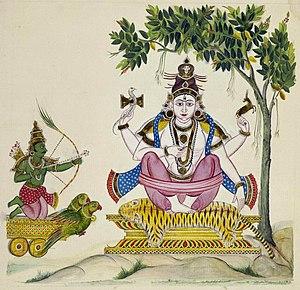
Rati est la déesse hindoue de l'amour, du désir charnel, de la soif, de la passion et du plaisir sexuel. Habituellement considérée comme la fille de Prajapati Daksha, Rati est l'équivalent féminin, épouse principale et assistante du Kâma, le dieu de l'amour, avec qui elle est souvent vénérée et représentée dans les légendes et sculptures dans les temples. Rati est souvent associée avec le désir et le plaisir sexuel, et plusieurs techniques et positions sexuelles lui doivent leur nom sanskrit.